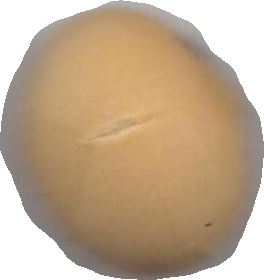
Variety: Grobogan